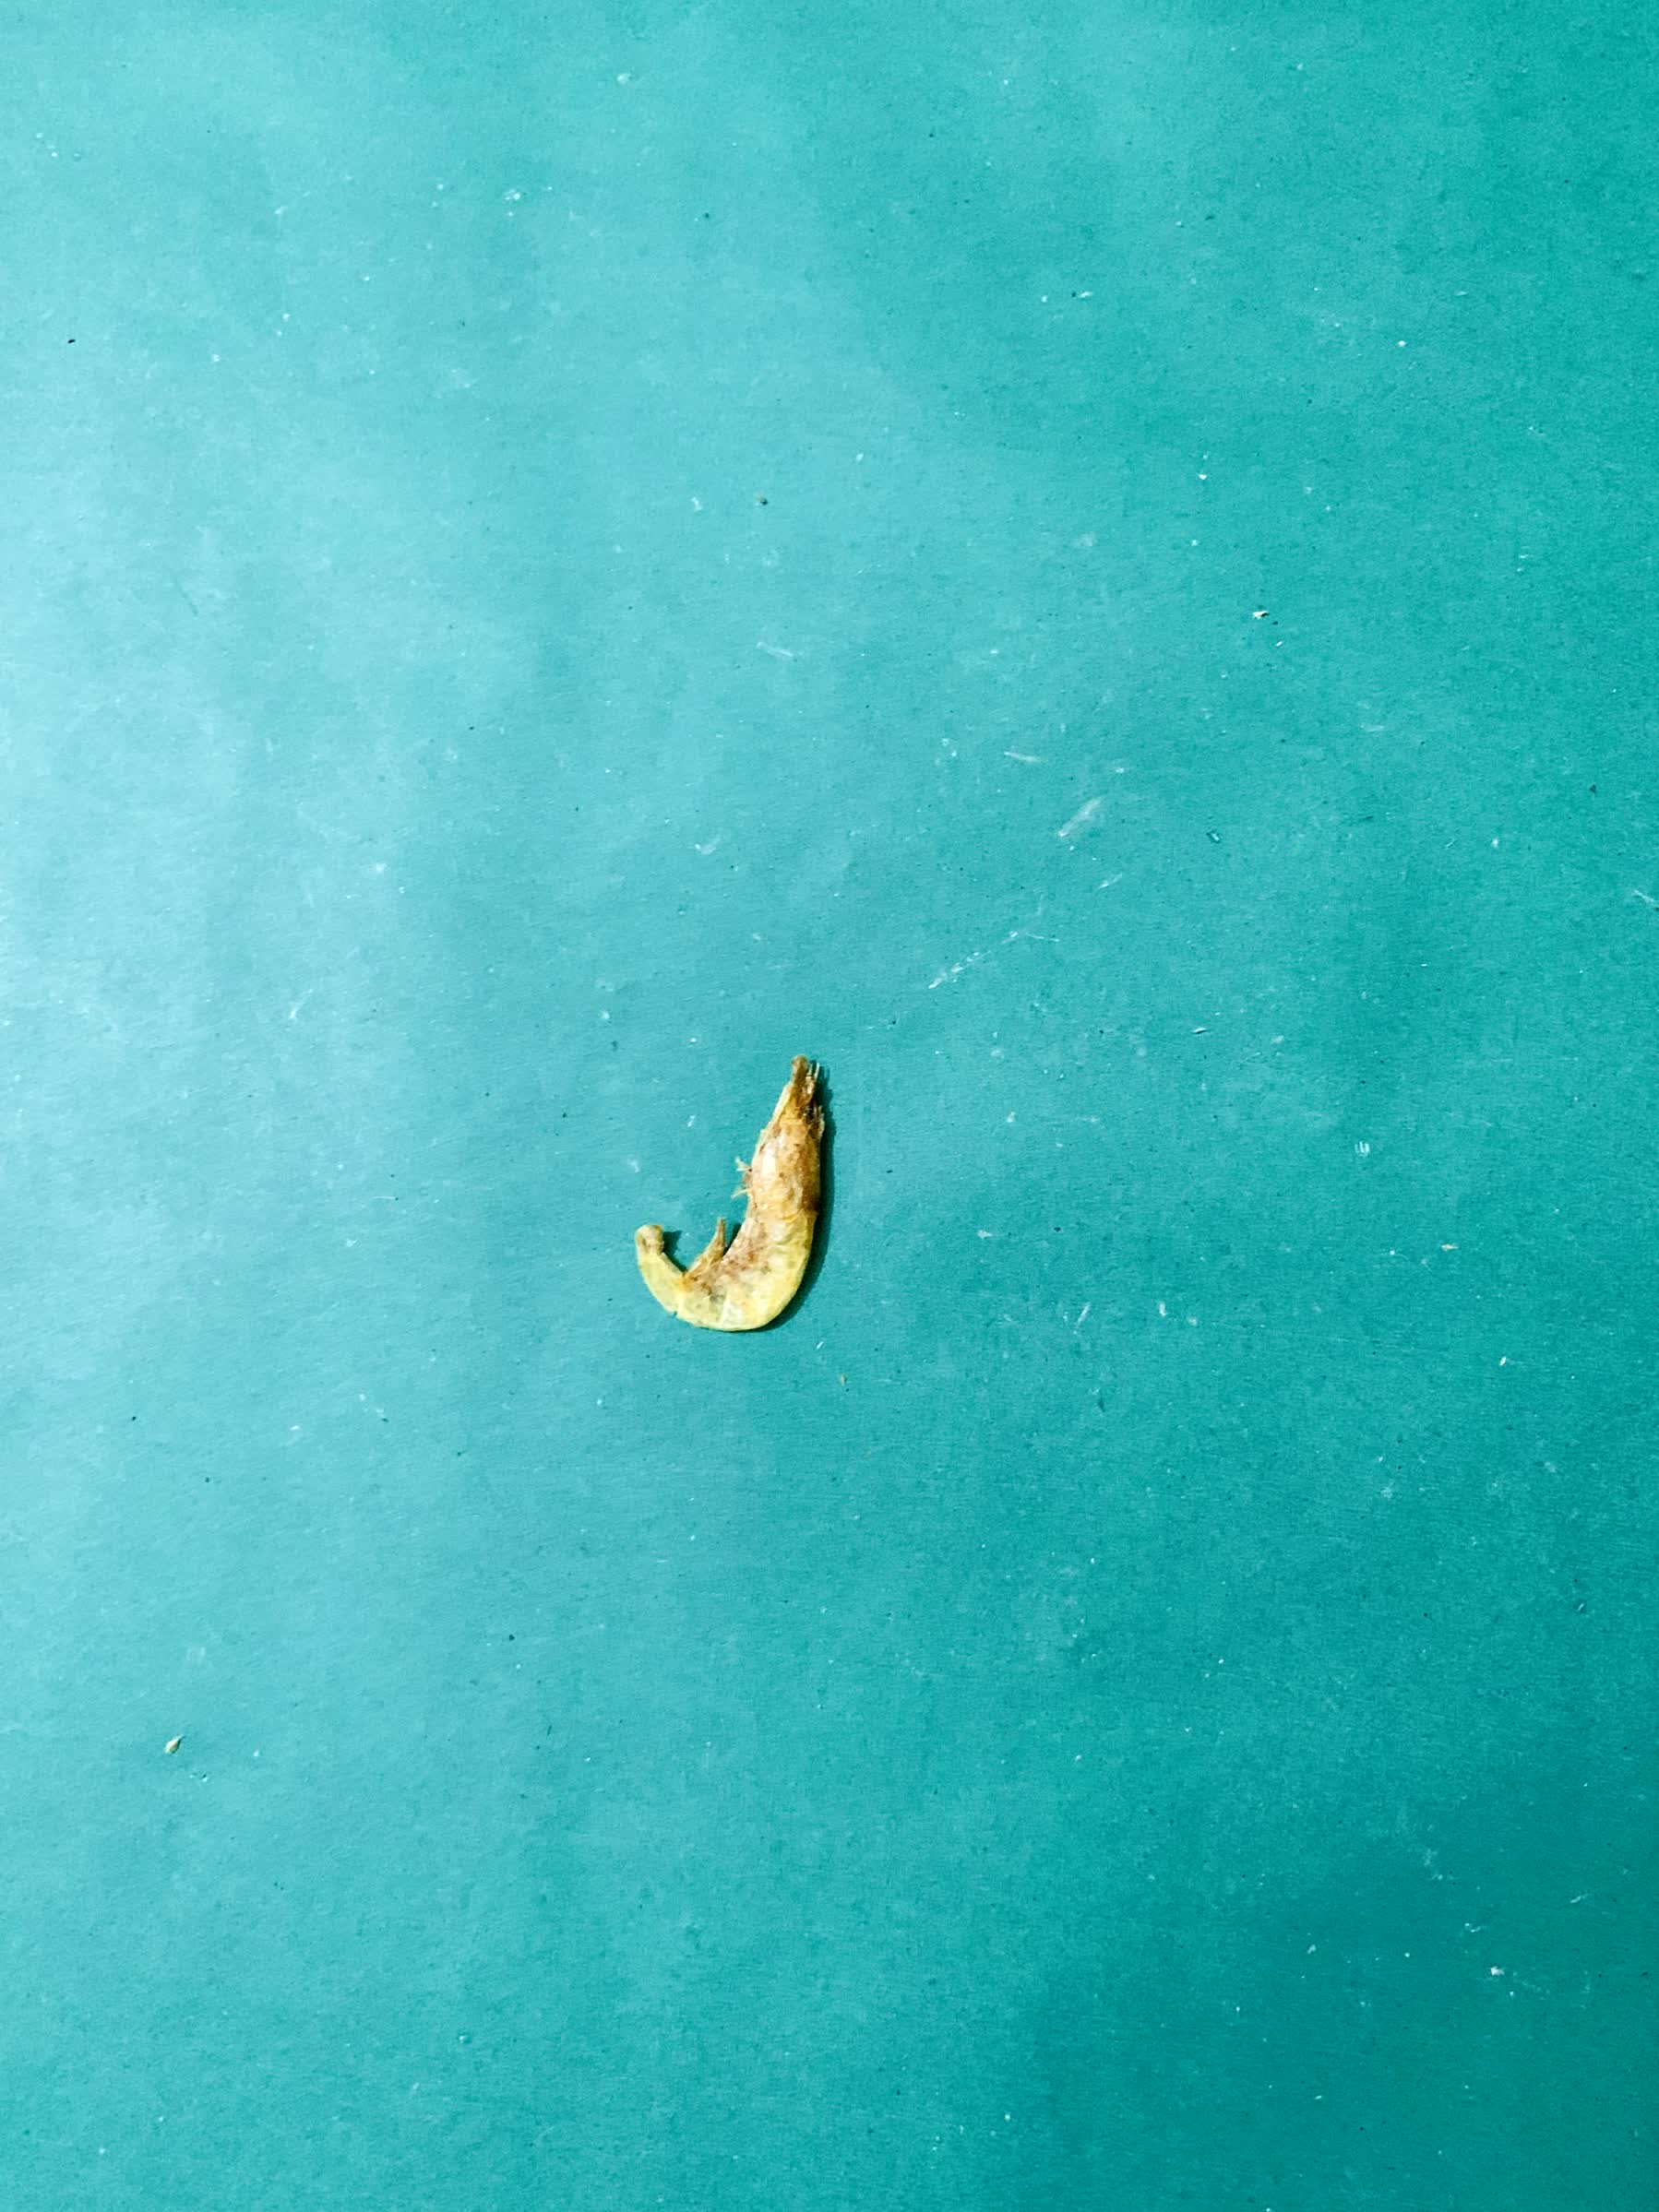
Species: chingri